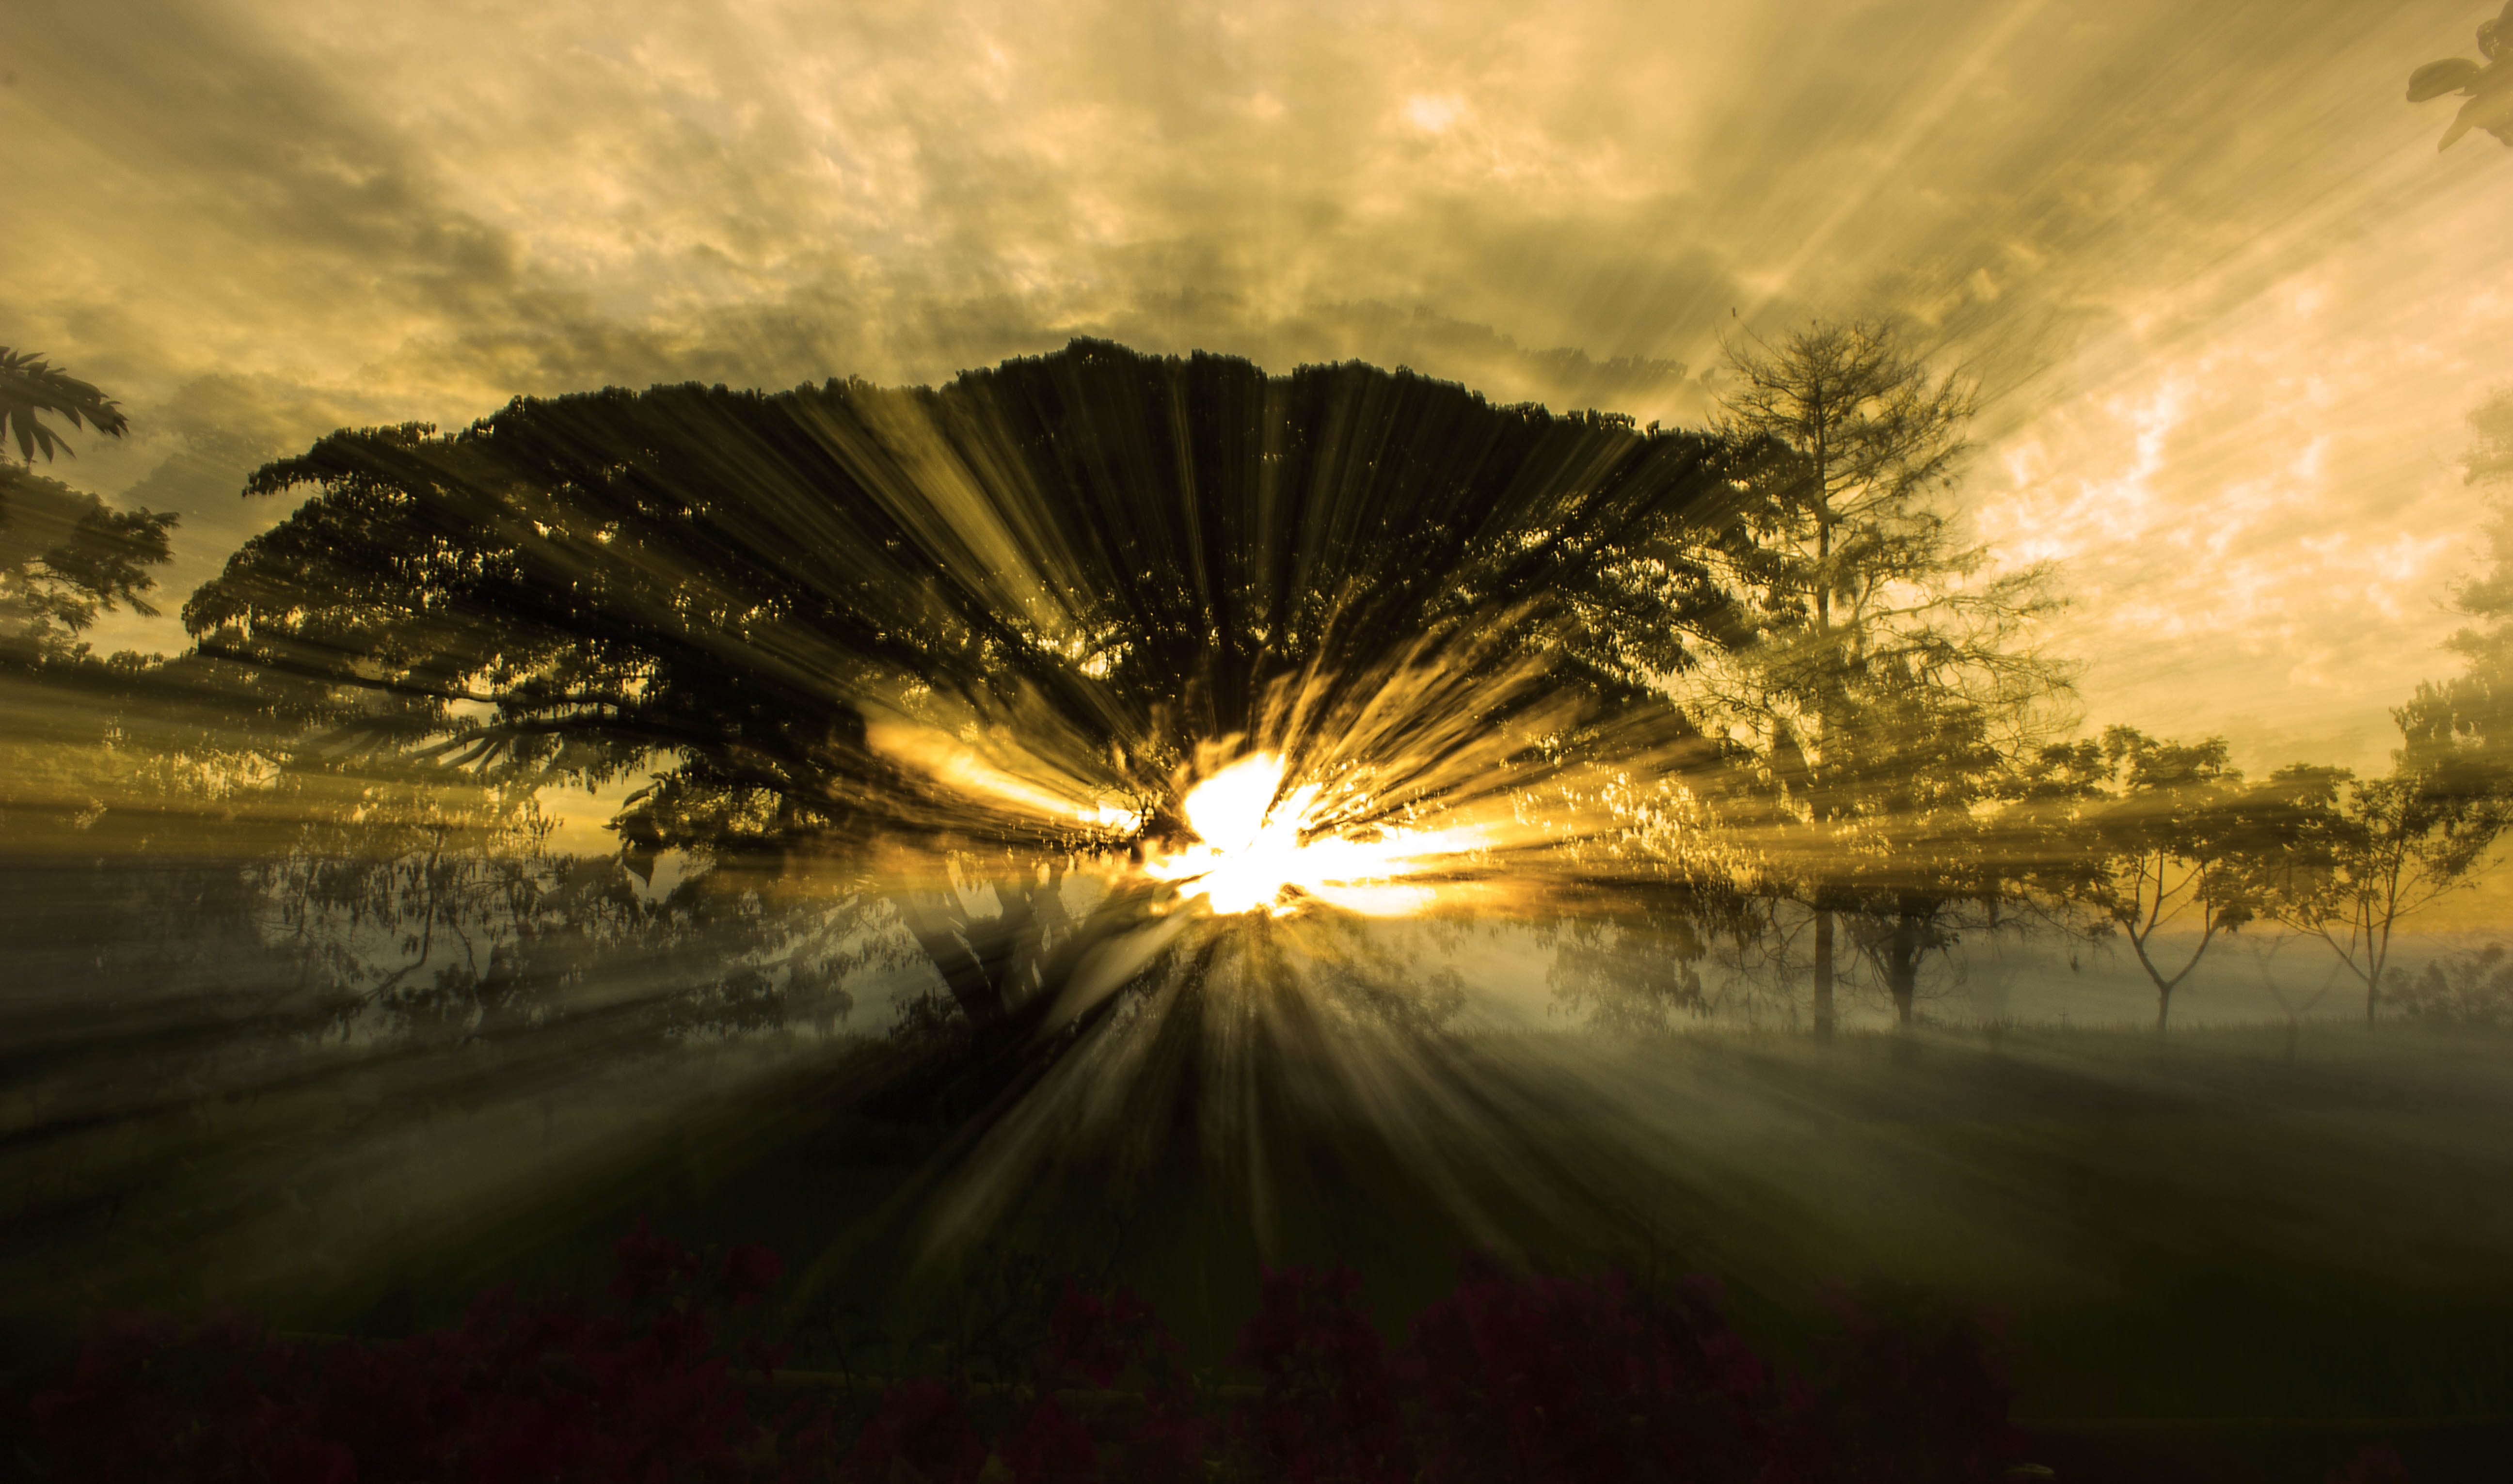
tree, nature, horizon, silhouette, light, cloud, sky, sun, sunrise, sunset, night, sunlight, morning, dawn, atmosphere, dusk, evening, reflection, fire, darkness, exposure, zoom, valledelcauca, zoomin, saman, atmospheric phenomenon, computer wallpaper